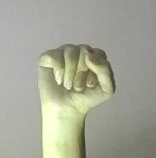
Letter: saad